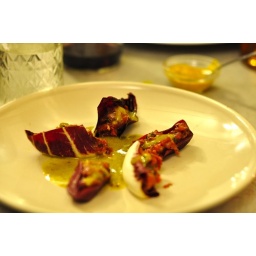
duck breast tartare in red endive, lemon taragon sauce